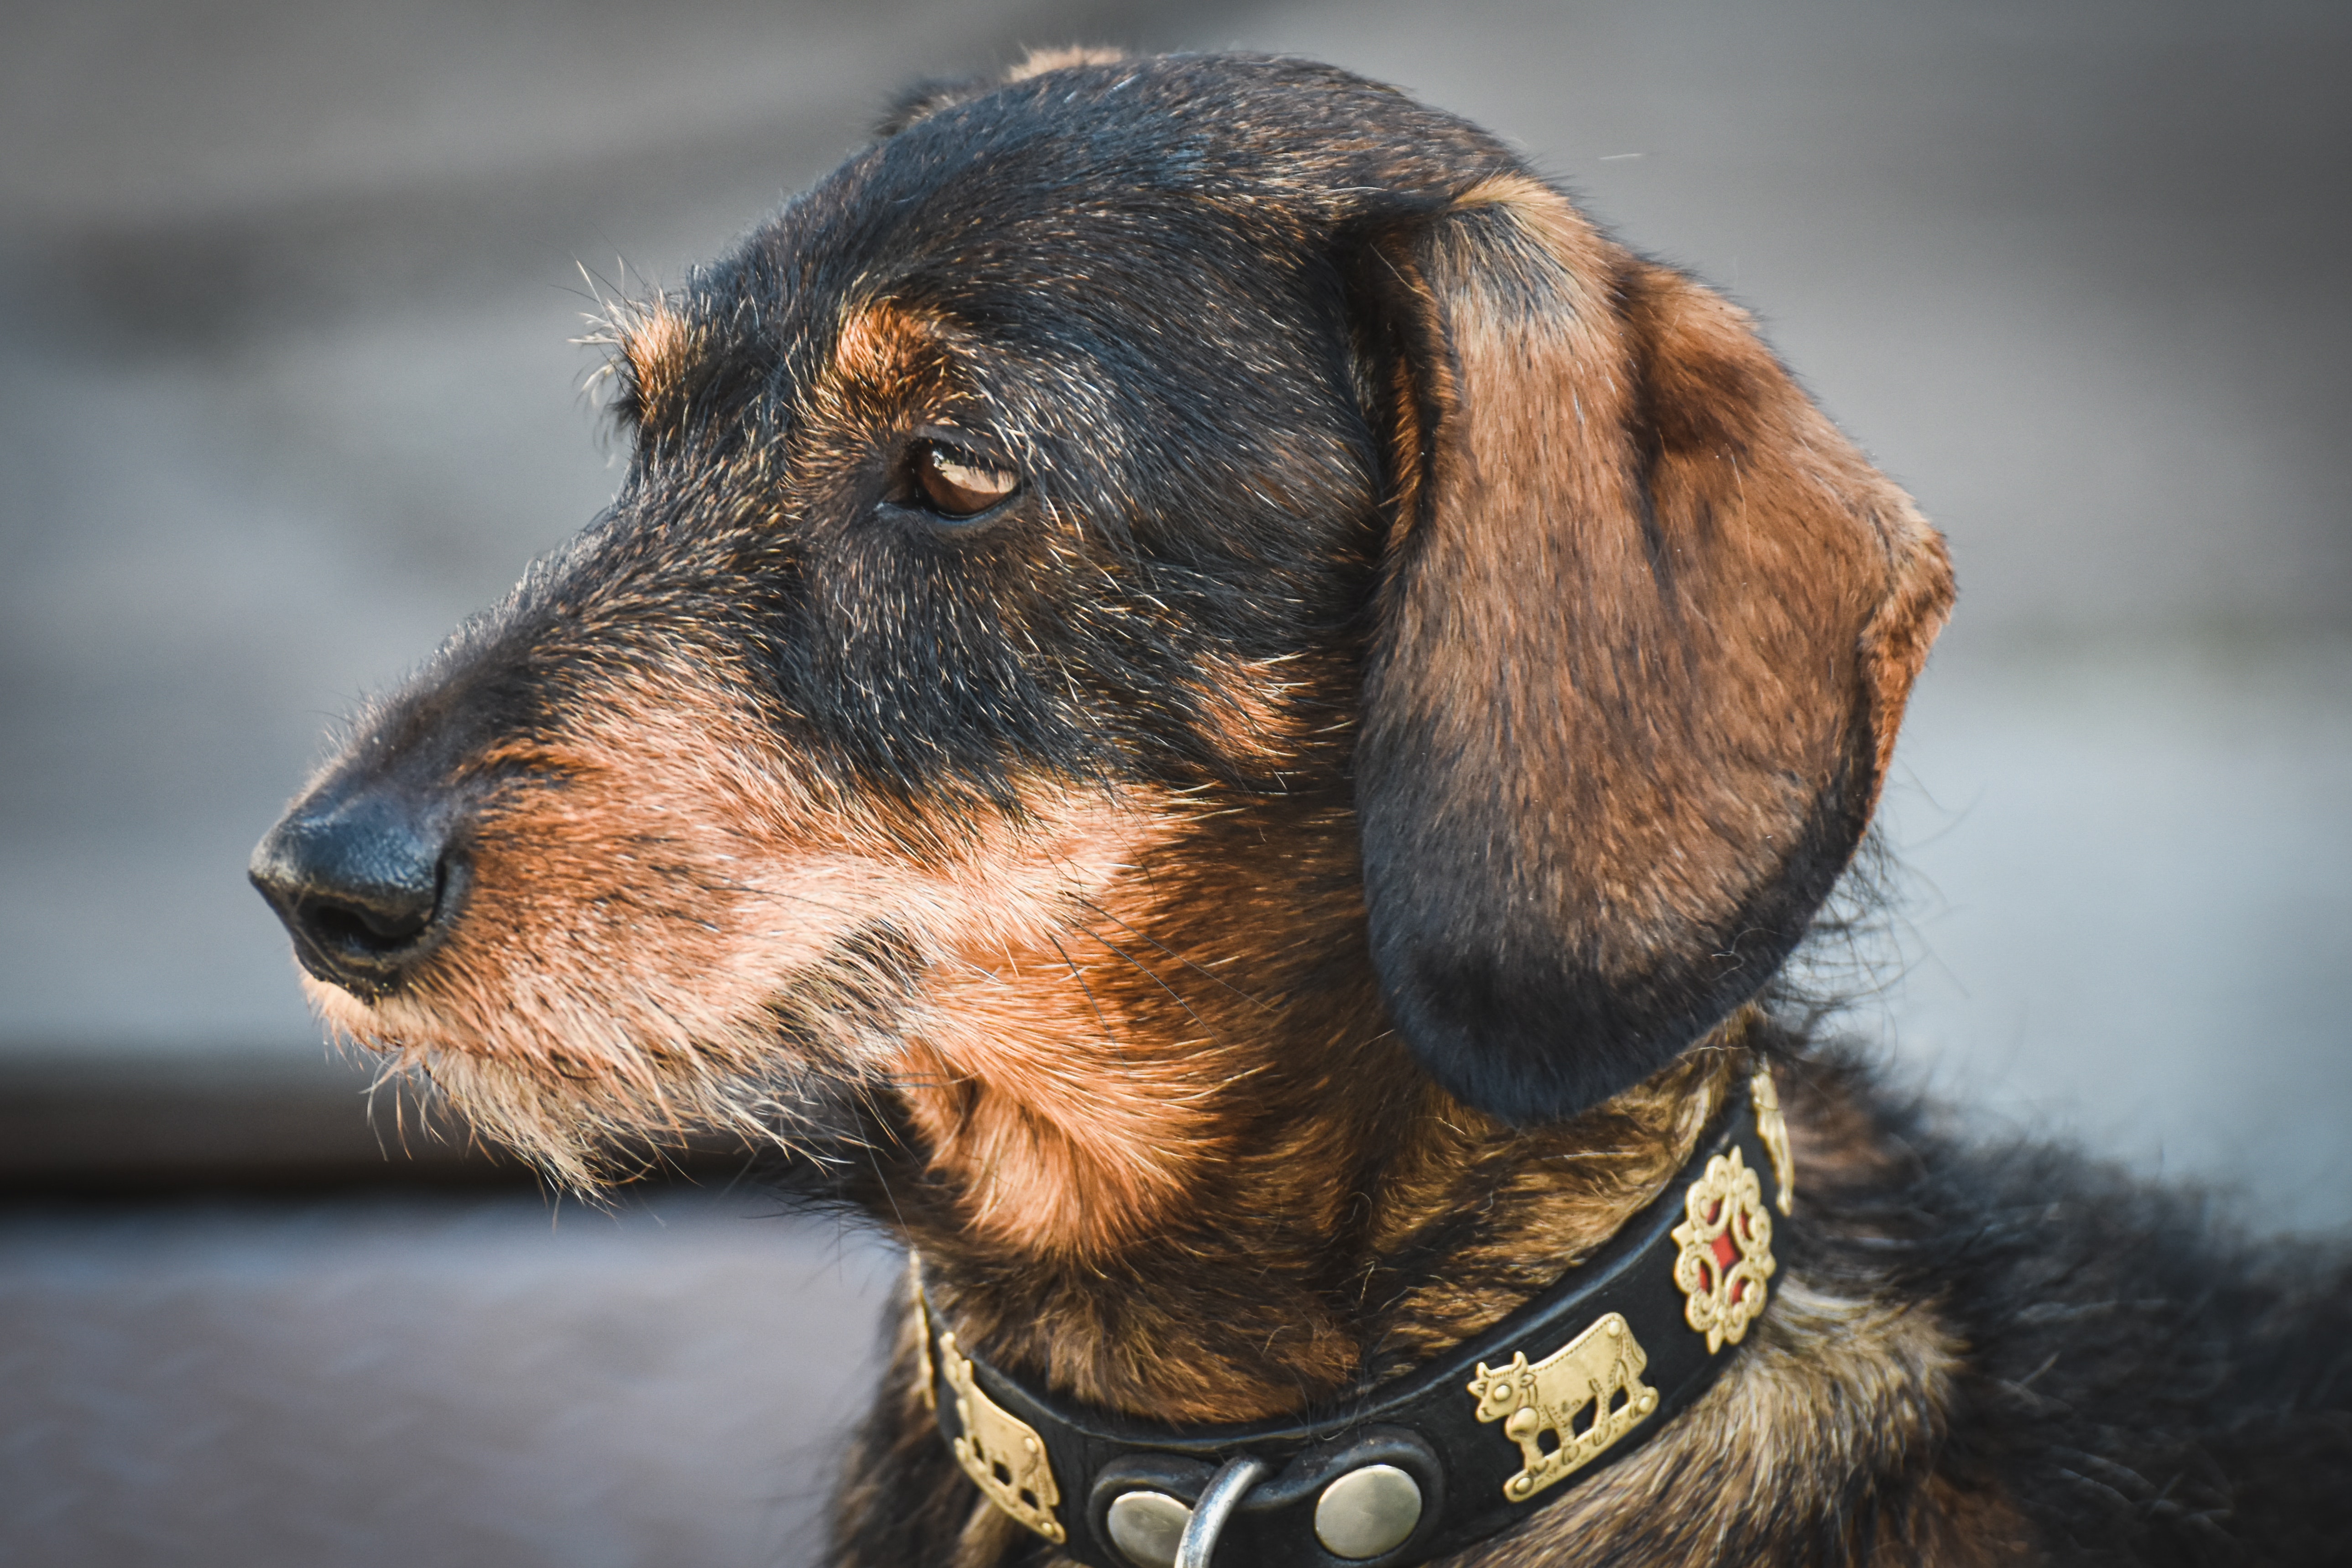
dog, carnivore, dog breed, collar, liver, whiskers, Pet supply, companion dog, working animal, dog collar, snout, sporting group, fur, scent hound, working dog, canidae, hunting dog, guard dog, circle, leash